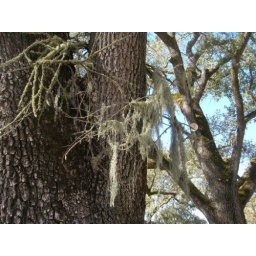
California Spanish Moss on the trees at Willow Creek Olive Ranch in Paso Robles, home of Pasolivo Olive Oil